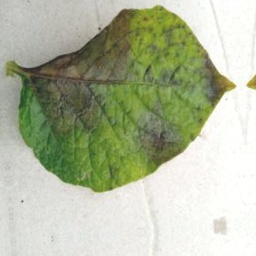
Etiqueta: Late Blight